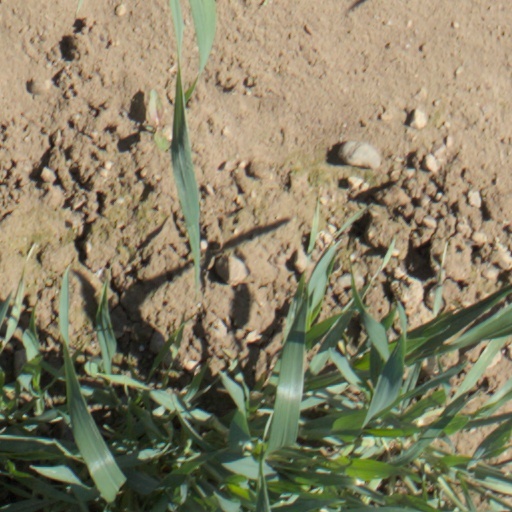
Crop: wheat